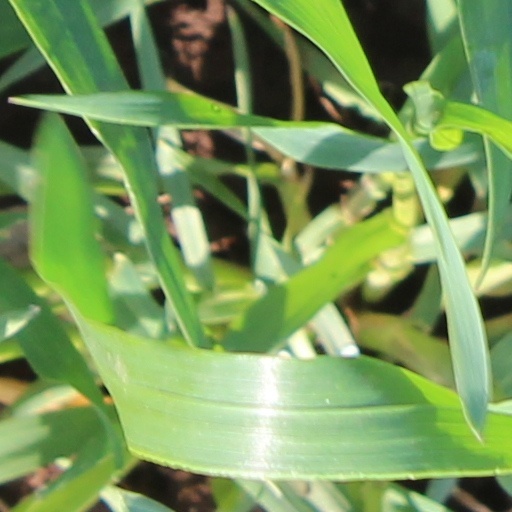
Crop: wheat